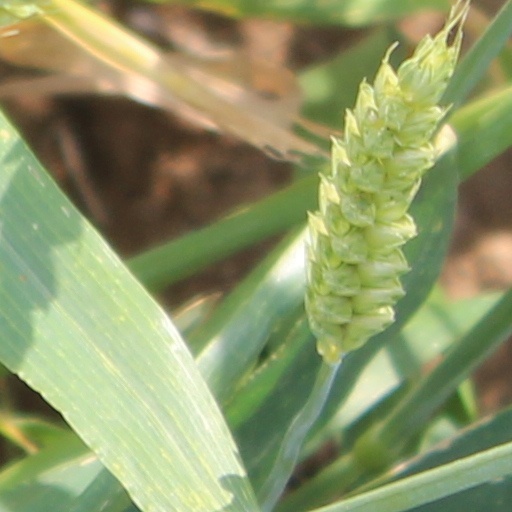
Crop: wheat